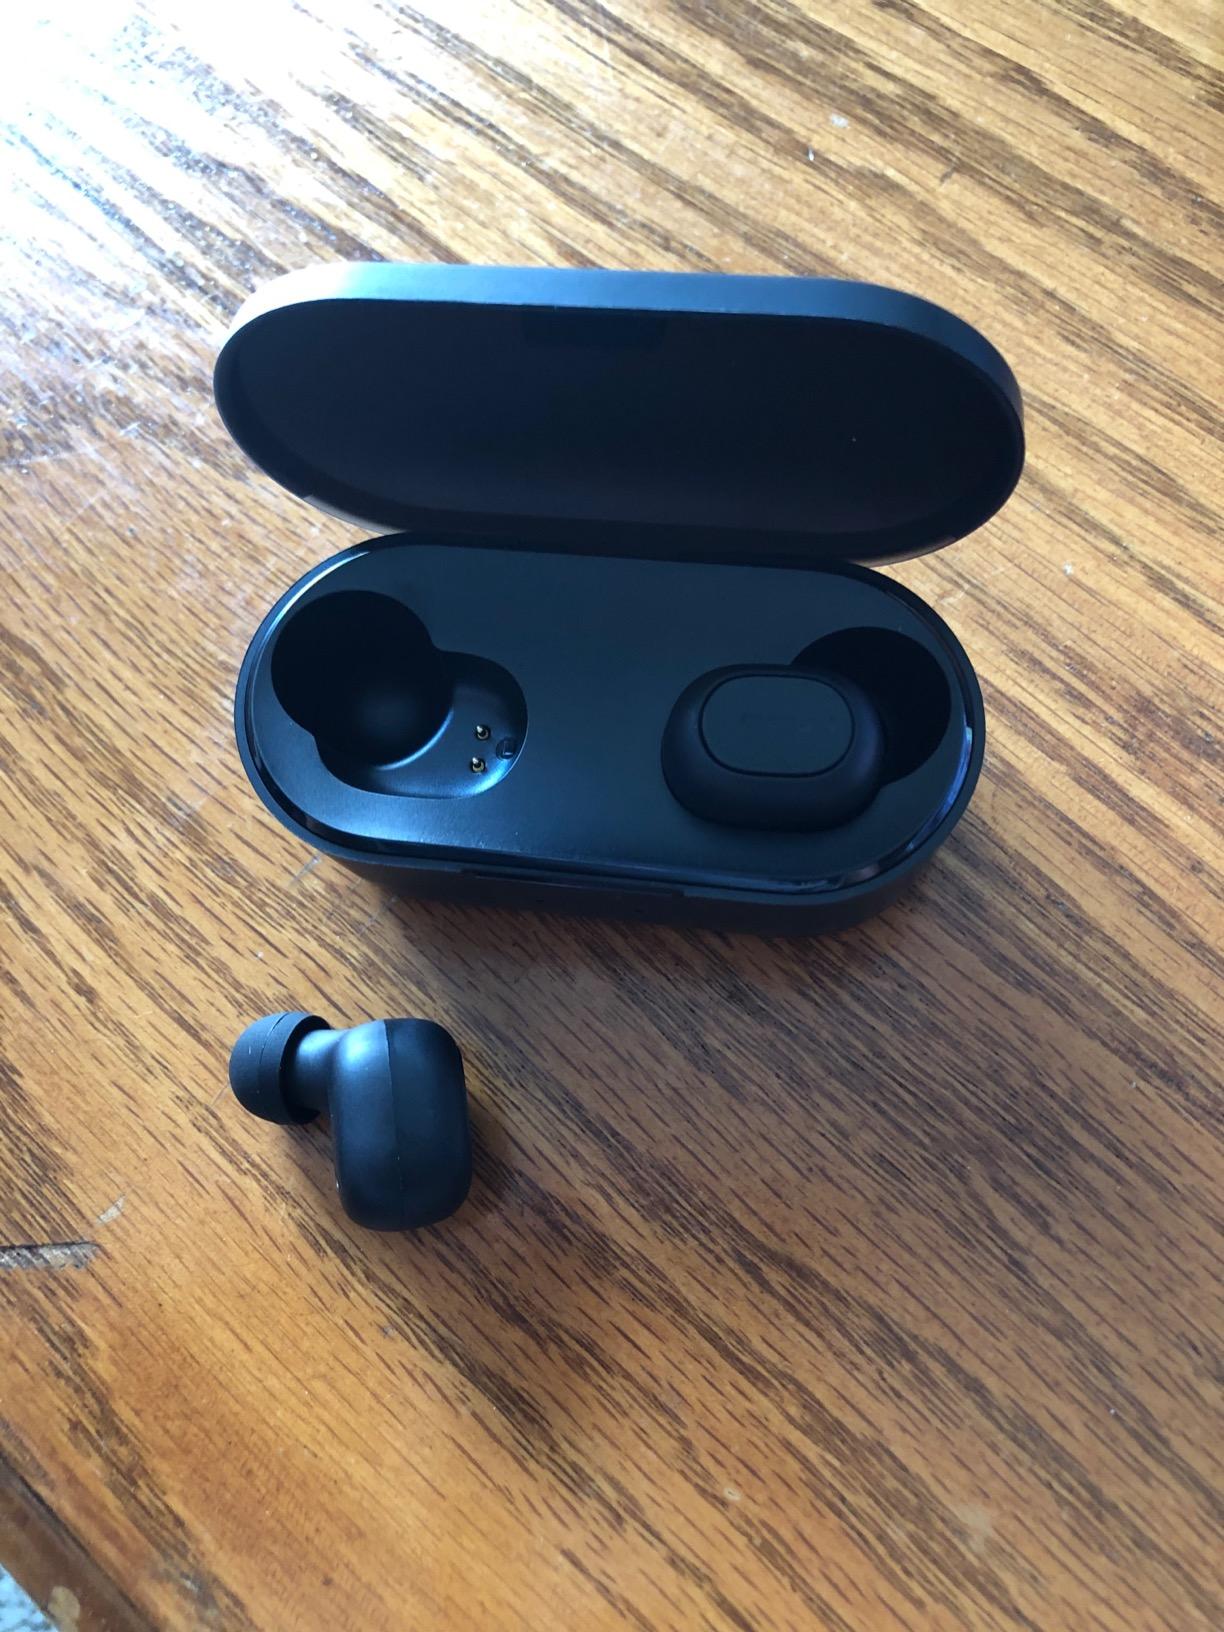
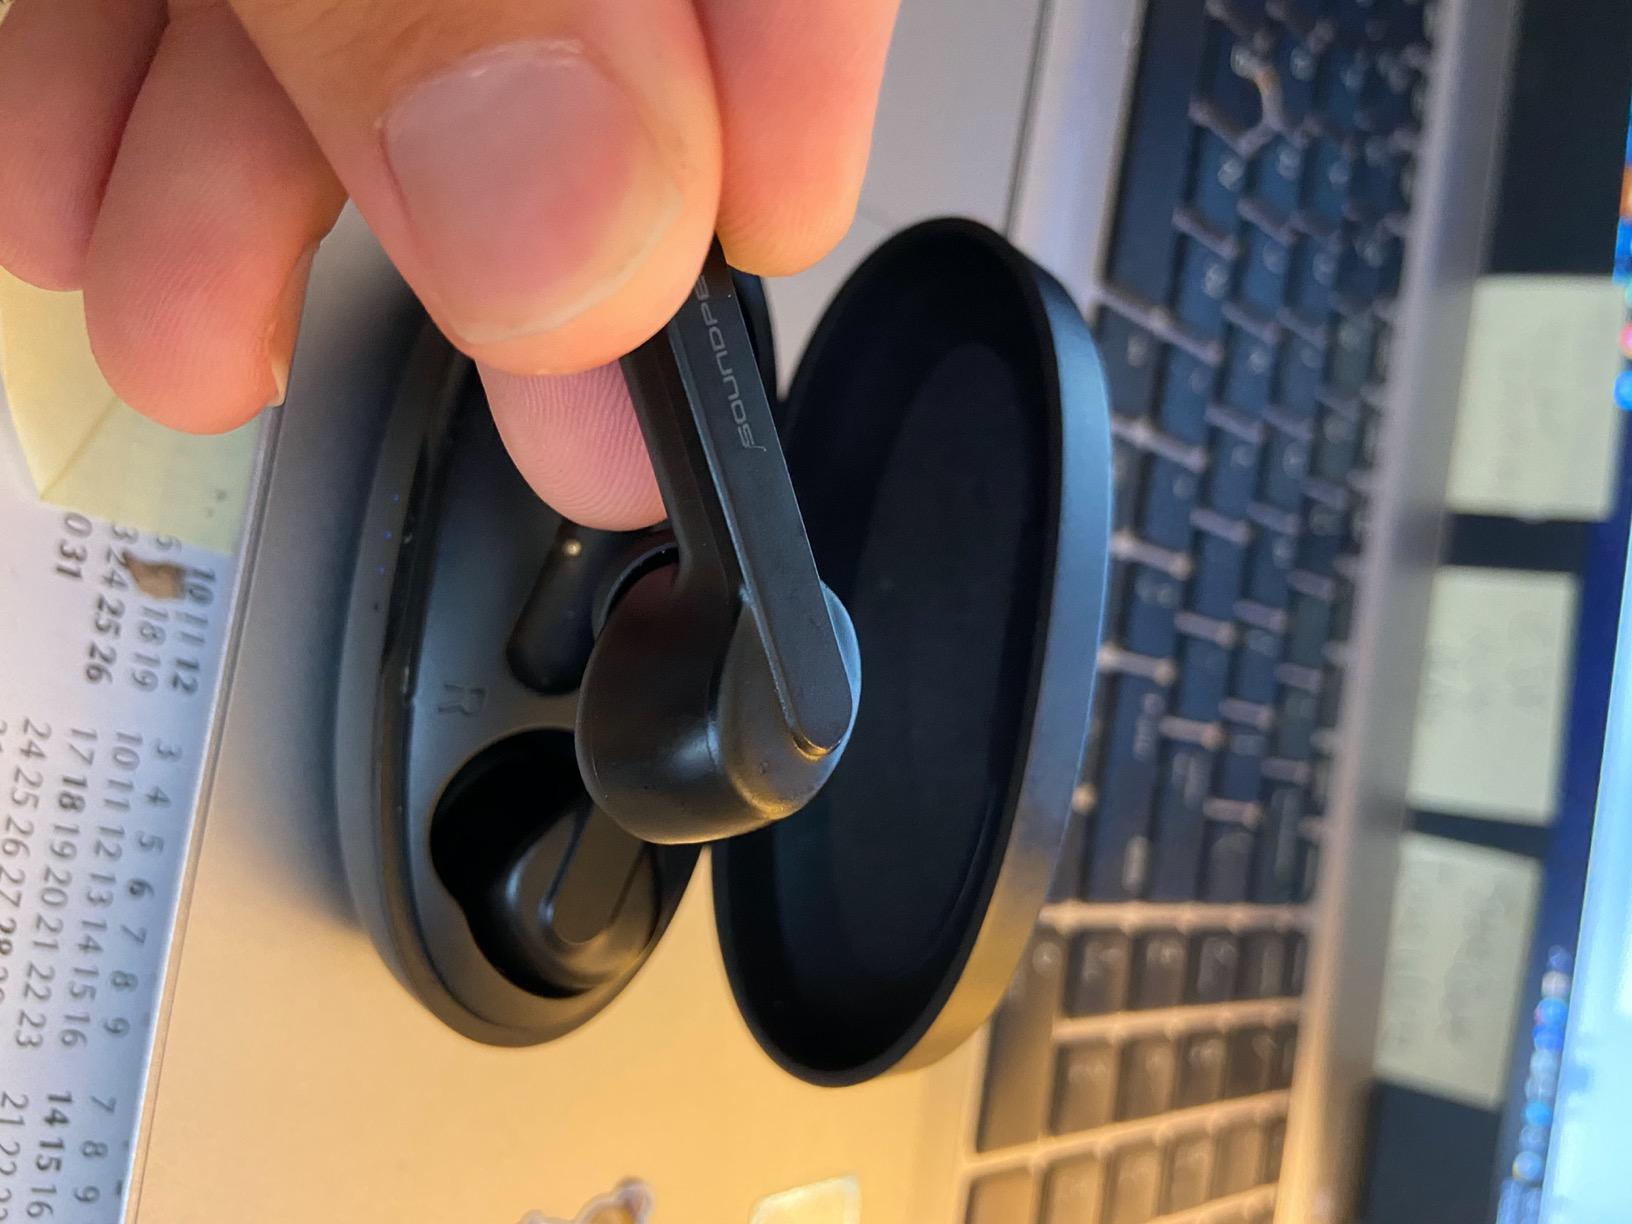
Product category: earbuds
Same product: no